Pharmacy

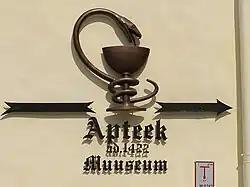
Sign of the Town Hall Pharmacy in Tallinn, operating continuously from at least 1422, showing the Bowl of Hygieia

In Ancient Greece, Diocles of Carystus (4th century BC) was one of several men studying the medicinal properties of plants. He wrote several treatises on the topic. The Greek physician Pedanius Dioscorides is famous for writing a five-volume book in his native Greek Περί ύλης ιατρικής in the 1st century AD. The Latin translation ("Concerning medical substances") was used as a basis for many medieval texts and was built upon by many middle eastern scientists during the Islamic Golden Age, themselves deriving their knowledge from earlier Greek Byzantine medicine.